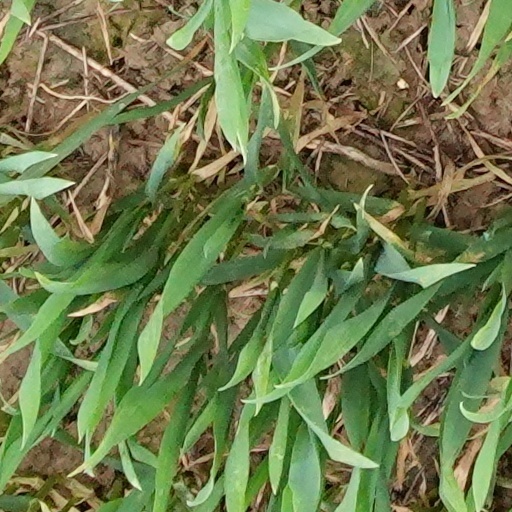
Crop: wheat